Giuseppe Costa

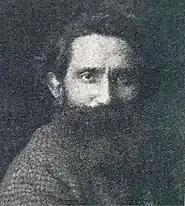
Giuseppe Costa (date unknown)

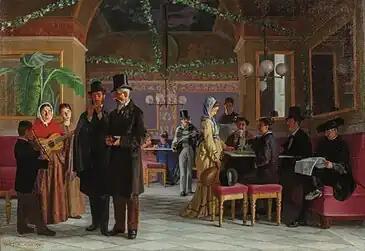
Necessity and Modesty

Giuseppe Costa (6 April 1852, Naples, Kingdom of the Two Sicilies – 9 February 1912, Naples) was an Italian painter; primarily of portraits and genre scenes.